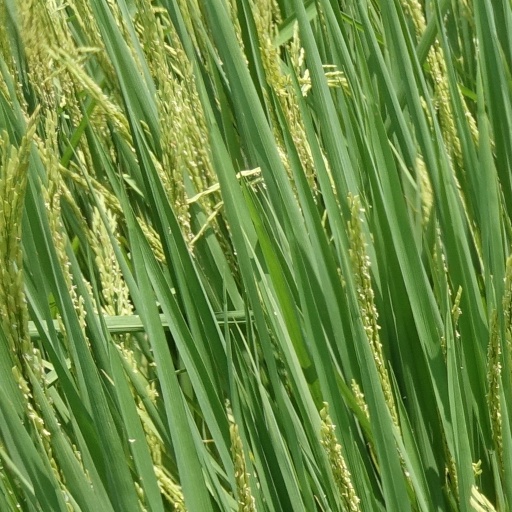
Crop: rice